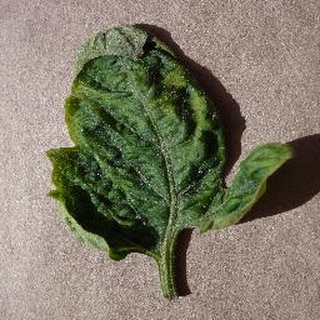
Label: tomato_yellow_leaf_curl_virus